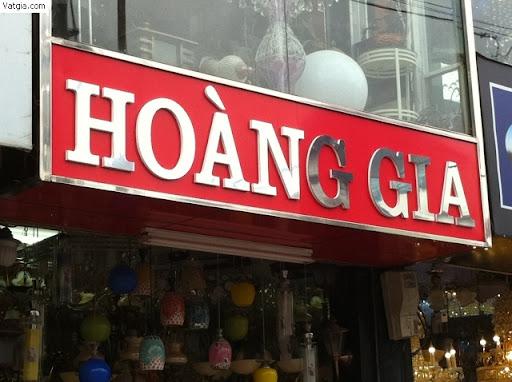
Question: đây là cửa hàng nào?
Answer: cửa hàng hoàng gia